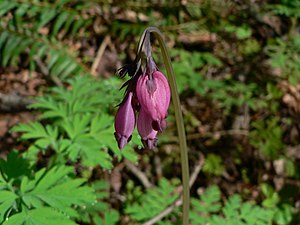
Småhjerte
Småhjerte (Dicentra formosa)